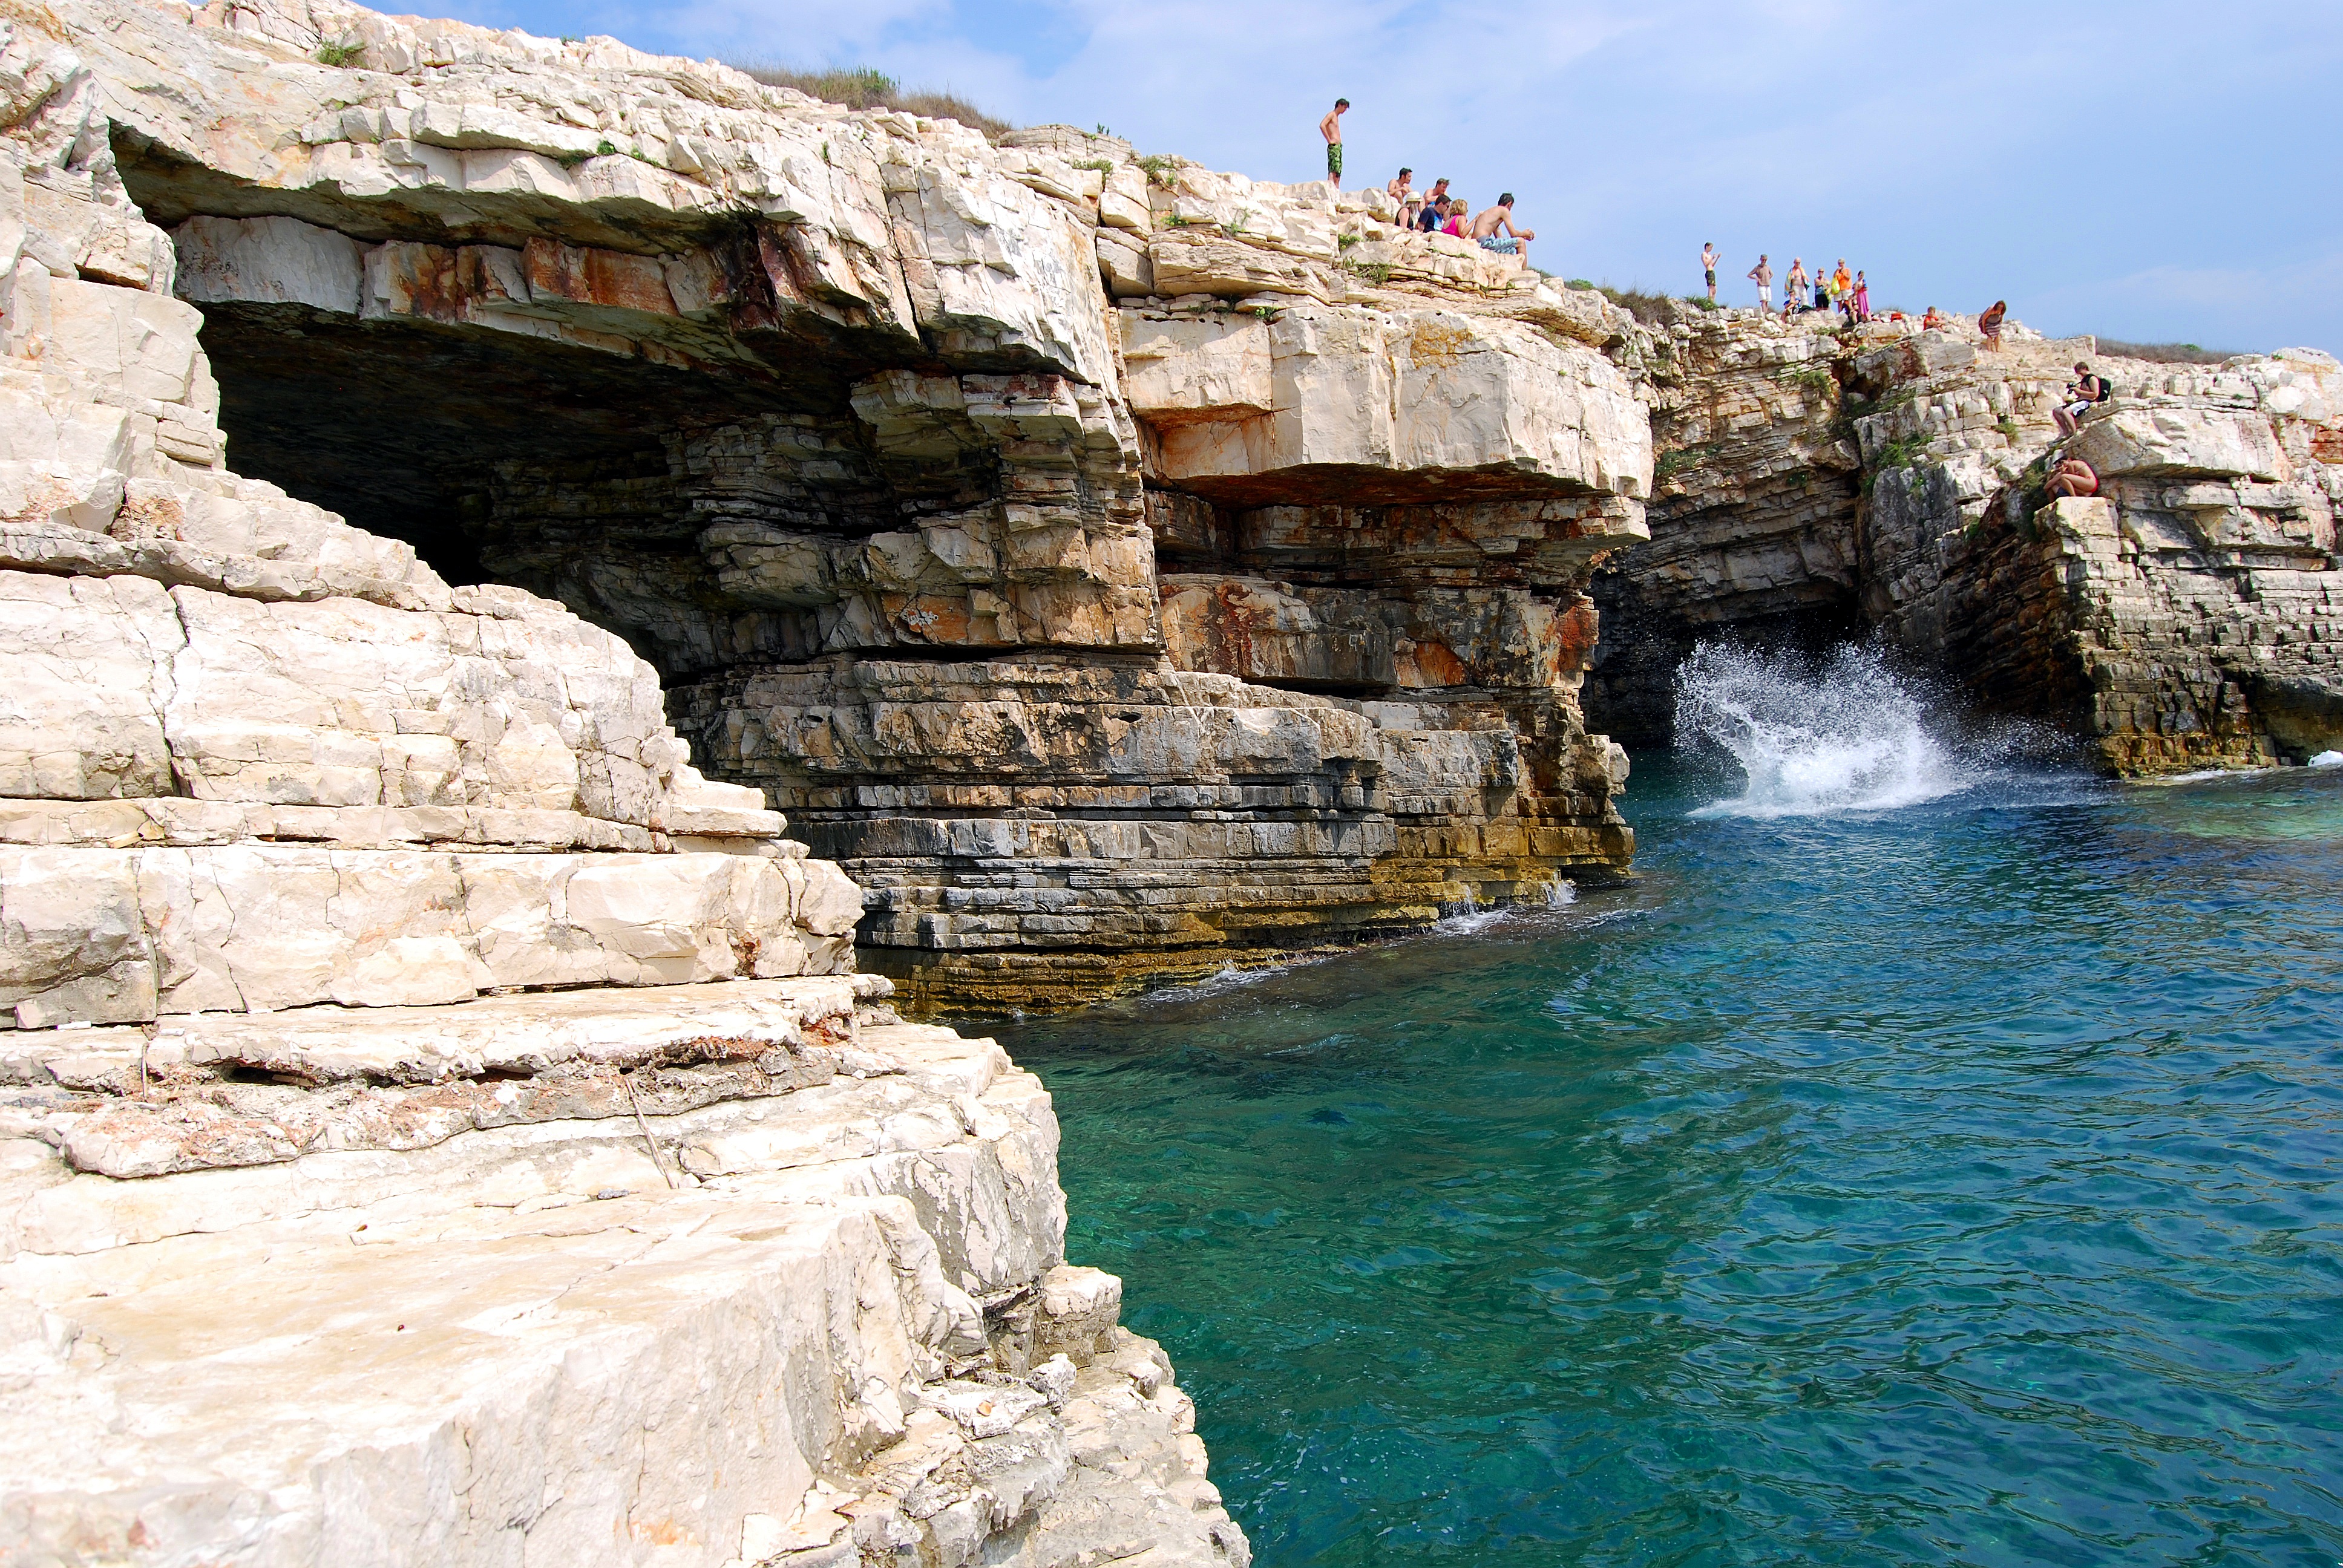
landscape, sea, coast, water, rock, people, summer, vacation, formation, jumping, cliff, cove, lagoon, bay, tourism, terrain, rocks, croatia, colors, geology, cape, adriatic, wadi, the stones, pula, landform, natural arch, kamenjak, sea cave, geographical feature